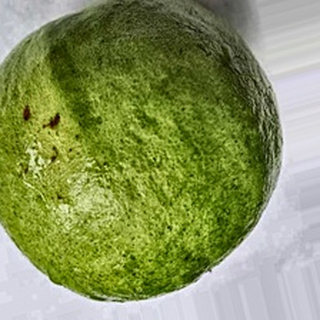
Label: healthy_guava